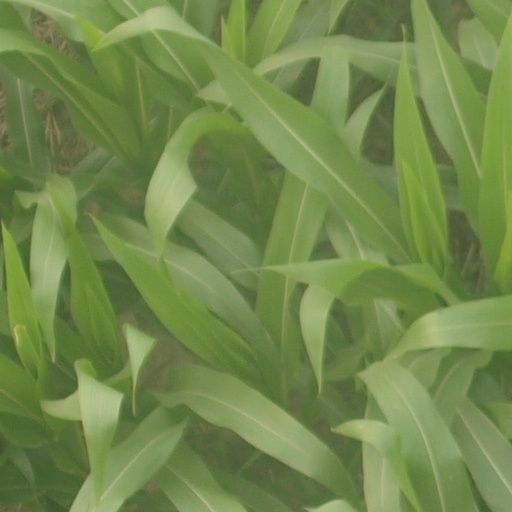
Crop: maize; corn